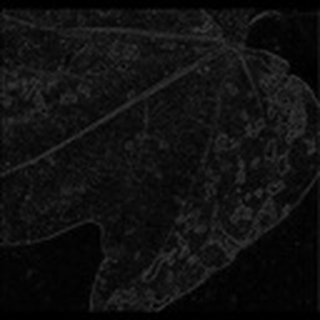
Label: cotton_bacterial_blight